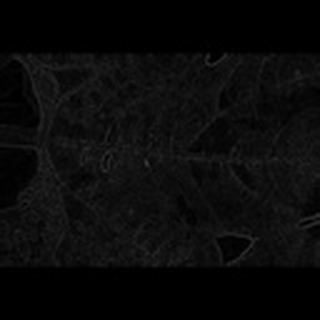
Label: cotton_powdery_mildew